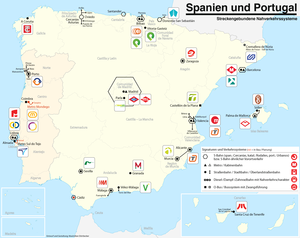
Carte des réseaux de transports en commun d'Éspagne et du Portugal avec systèmes RER, tram-train, métro, métro léger, tramway ou trolleybus